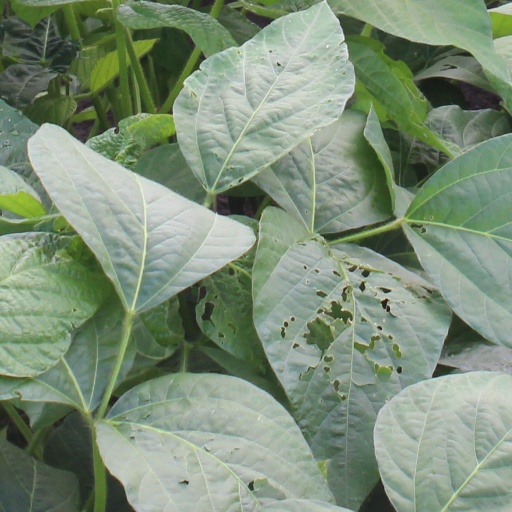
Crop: soybean